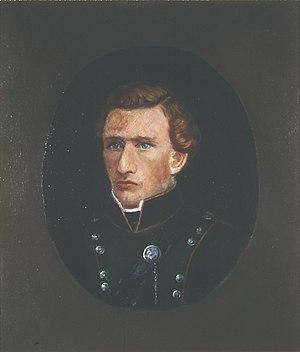
Cet article liste les membres de l'Assemblée constituante de Norvège lors de l'adoption de la constitution le 17 mai 1814. Ceux-ci ont été élu lors de l'élections de 1814, qui a débuté au mois de février.
Petter Johnsen Ertzgaard est né en 1784 et mort en 1848. Il était fermier et officier militaire. Il a été choisi pour participer à l'Assemblée constituante norvégienne à Eidsvoll en 1814 et a ensuite été également membre du Parlement de la Norvège. Il a représenté le dragonkorps Trondhjems en 1830 et 1833.